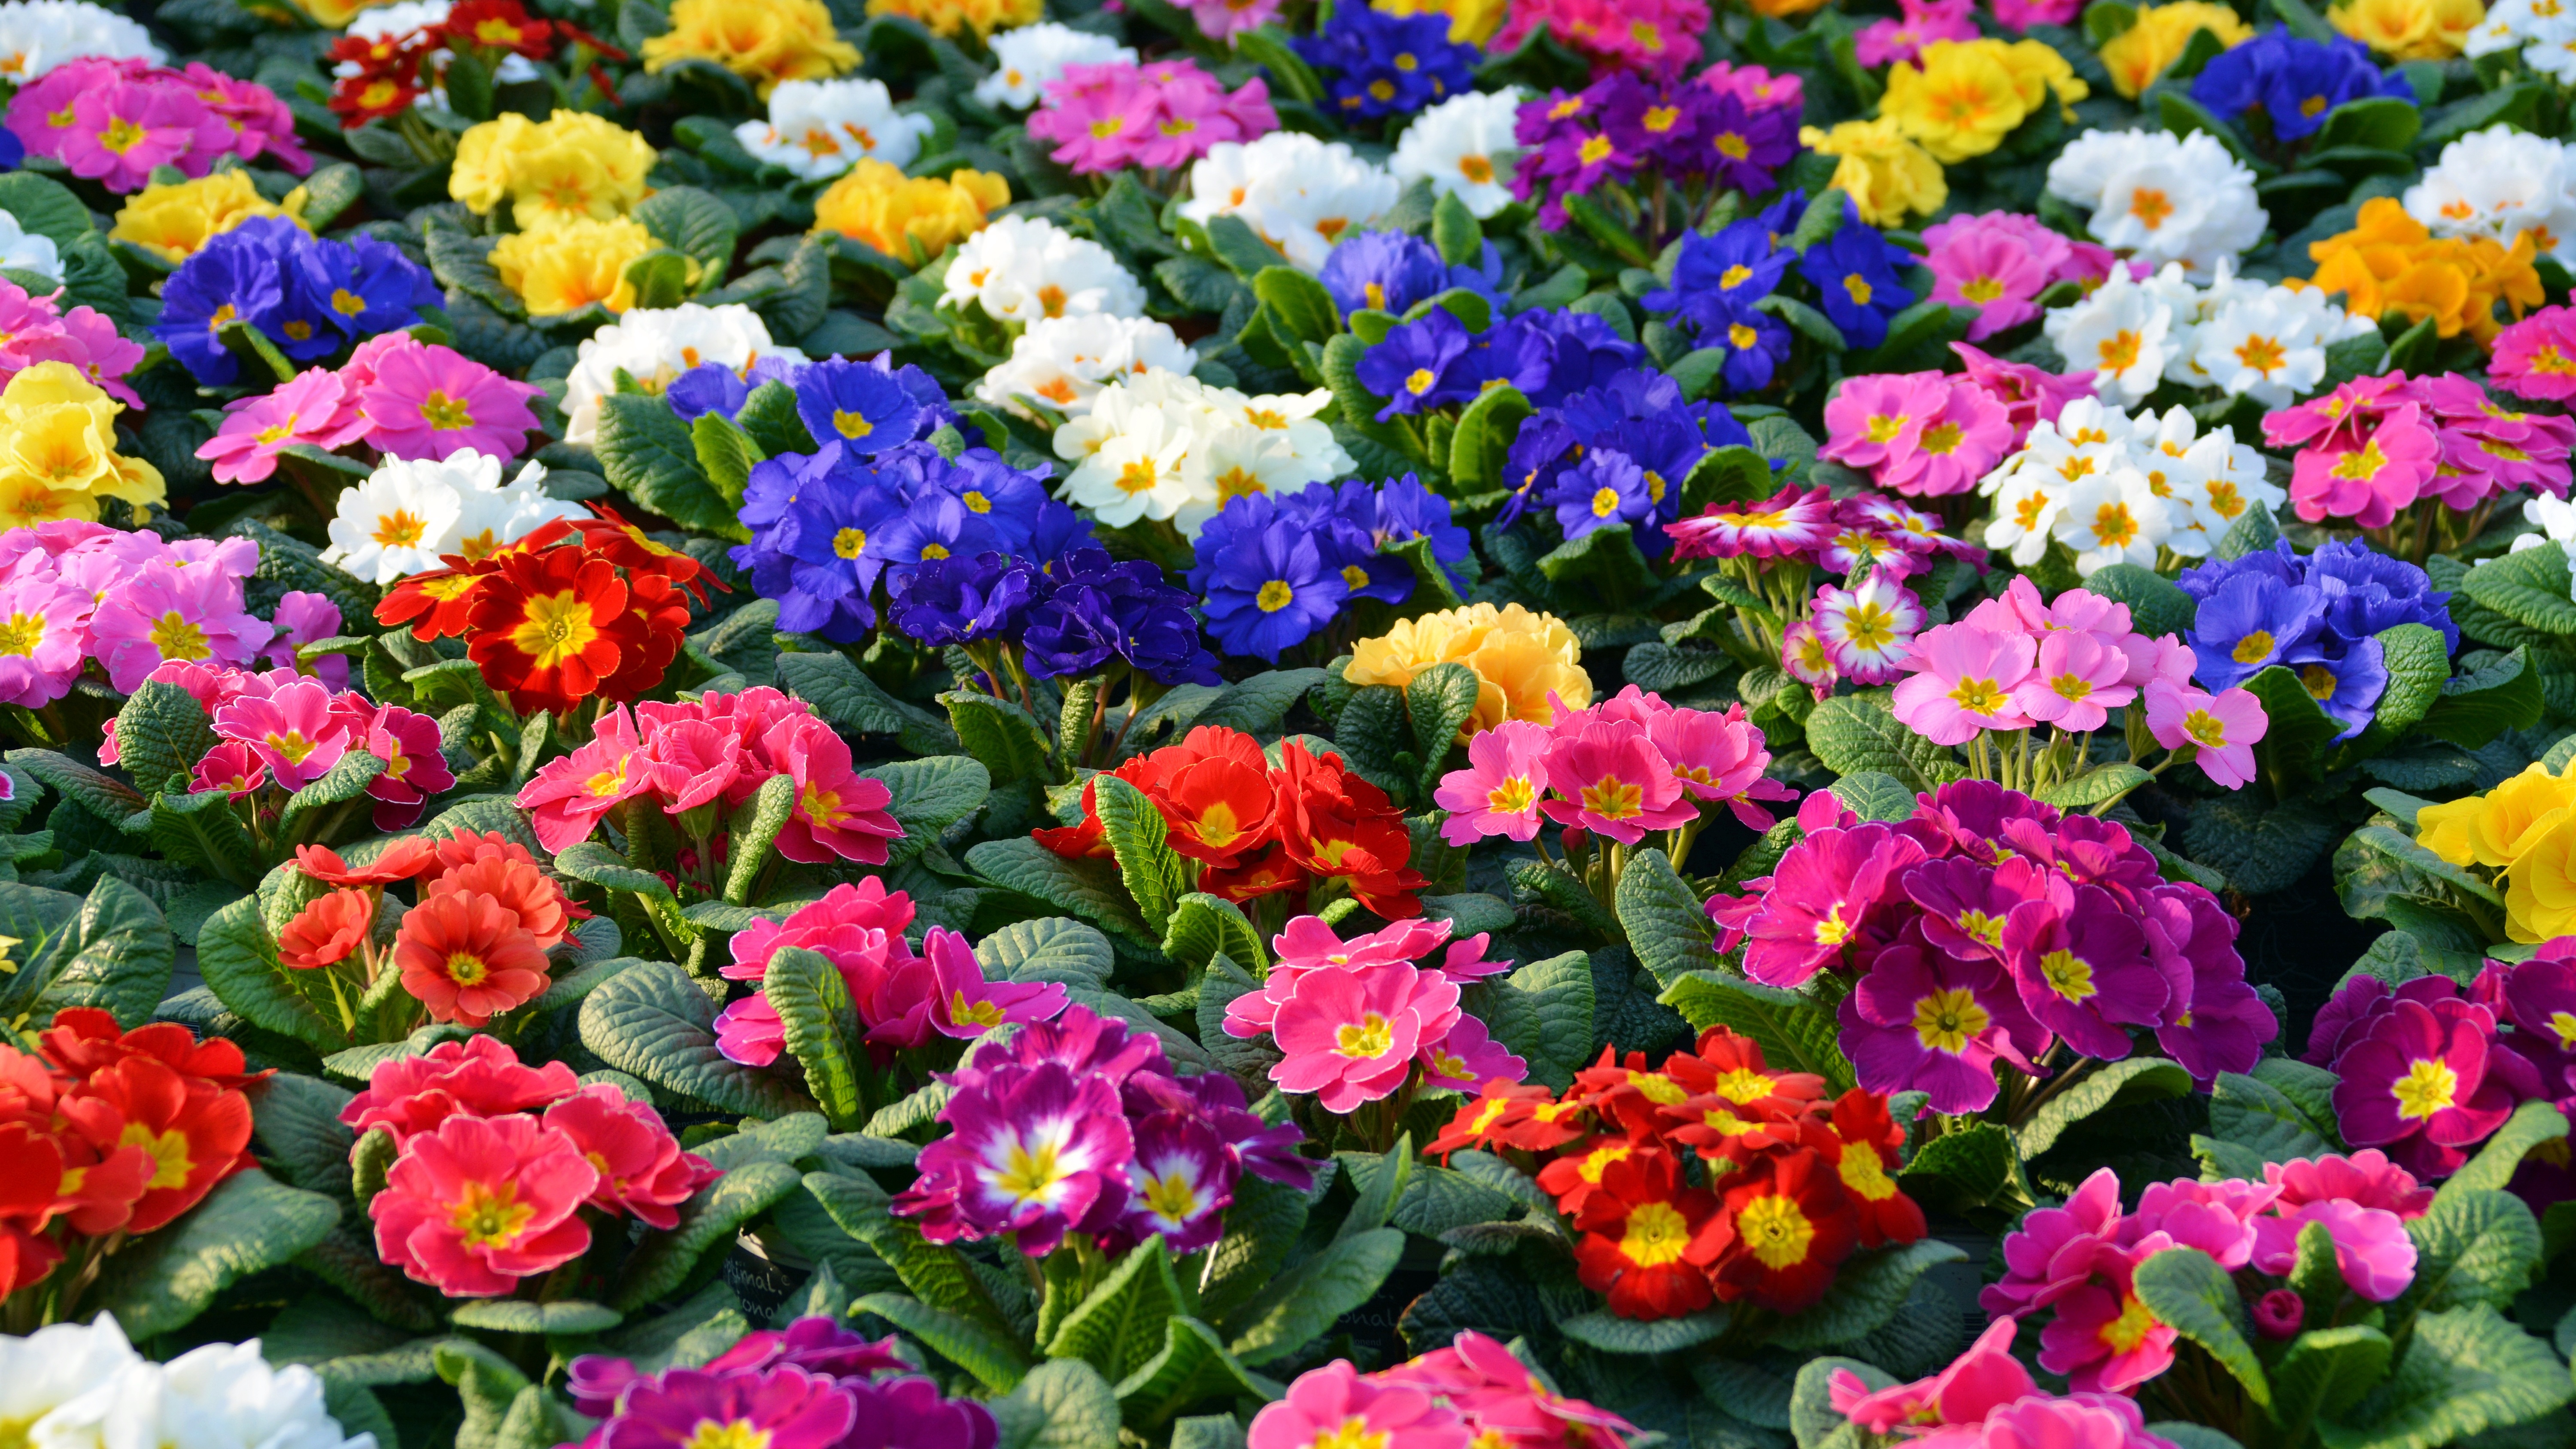
nature, plant, flower, petal, botany, colorful, garden, flora, flowers, primula, pansy, flowering plant, primroses, annual plant, land plant, violet family, spring primroses